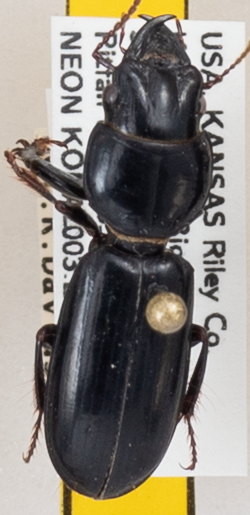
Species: Scarites vicinus
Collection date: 2020-07-15
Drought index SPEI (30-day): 0.444
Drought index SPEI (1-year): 0.8
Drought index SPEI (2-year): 2.09